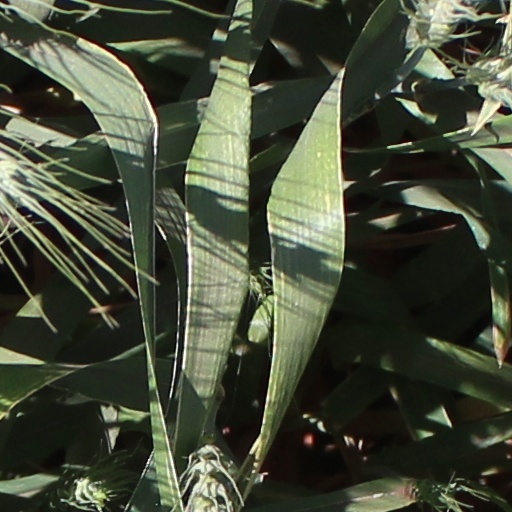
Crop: wheat